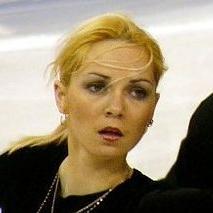
Age: 19